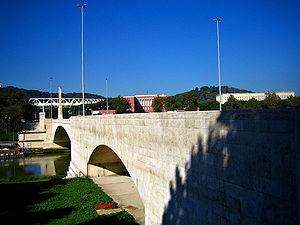
Le ponte Duca d'Aosta est un pont qui franchit le Tibre au nord de Rome. Construit durant la Seconde Guerre mondiale, il permet un accès direct au Foro Italico depuis le centre-ville.
Le monolithe Mussolini ou obélisque Mussolini est un monument en marbre de Carrare, élevé en 1932 à l'entrée du Foro Italico, sur la Piazza Lauro de Bosis, dans le nord de Rome. C'est le plus grand monolithe taillé au XXᵉ siècle, découpé à flanc de montagne avec des scies à fil et fini à la main. Sa hauteur est de 17,40 m et il pèse environ 300 tonnes.